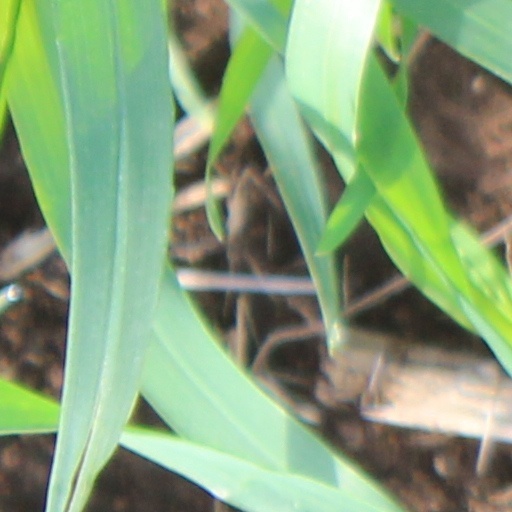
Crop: wheat